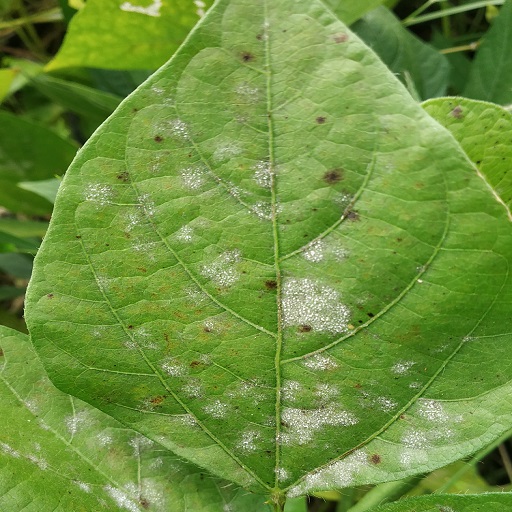
Label: Powdery Mildew